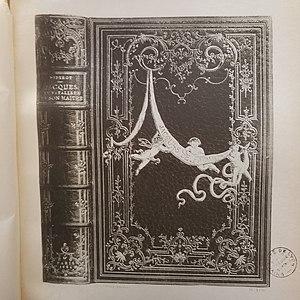
Jacques le Fataliste, par Diderot. Paris, Société des Amis des Livres, In-4° Marocain grenat foncé. Grande composition formant encadrement
Lucien Magnin, né le 1ᵉʳ janvier 1849 à La Chapelle-de-Mardore et décédé à Lyon le 9 février 1903, est un relieur lyonnais.
Jacques le Fataliste et son maître est un roman de Denis Diderot, dialogue philosophique dont l'écriture s'étend de 1765 jusqu'à la mort de ce dernier en 1784.